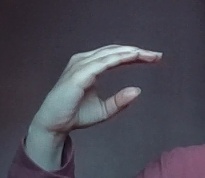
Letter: jeem